Abdul Hakkul Mubin

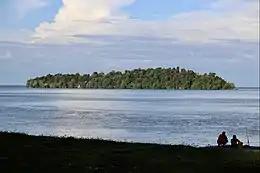
Pulau Chermin, an islet at the mouth of the Brunei River

After Sultan Muhammad Ali was slain by the Bendahara, Brunei was without a Sultan. Due to his close familial ties to the outgoing sultan, Bendahara was chosen as the next sultan to rule the nation. Pengiran Bongsu Muhyiddin, who is none other than the younger brother of Sultan Abdul Jalilul Jabbar from the same mother, received the title of Pengiran Bendahara Seri Maharaja Permaisuara from Sultan Abdul Hakkul Mubin while he was still in power. In order to placate the supporters of the outgoing Sultan, Muhyiddin, Muhammad Ali's nephew and son-in-law, was given the title.